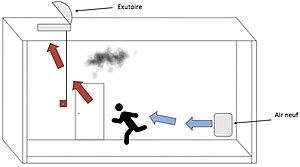
Schéma du principe de fonctionnement du désenfumage par tirage naturel et des flux d'airs.
Contrairement à un feu à l'air libre où la fumée et la chaleur se diffusent librement dans l'atmosphère, avec un incendie dans un bâtiment, la fumée et la chaleur dégagées restent confinées à l'intérieur des locaux.